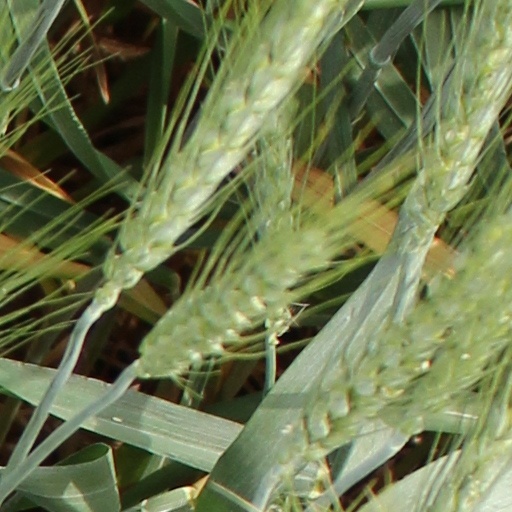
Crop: wheat